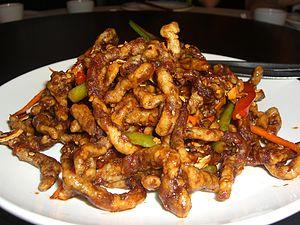
La cuisine chinoise est une des plus réputées au monde, et sans doute celle qui comporte le plus de variations. Il faut plutôt parler des cuisines chinoises car l’aspect régional est fondamental. Malgré une continuité remarquable dans l’histoire de cette cuisine, l’apparition de cuisines régionales telles que nous les connaissons aujourd’hui est un phénomène assez récent, datant souvent du XIXᵉ siècle. La première grande division régionale est celle du blé, plus anciennement du millet au nord et du riz au sud.